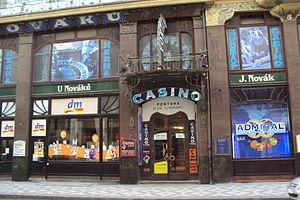
Le Théâtre libéré était un Théâtre d'avant-garde de Prague, fondé en 1926 en tant que section théâtrale de Devětsil, groupement artistique de l'avant-garde tchécoslovaque qui fut, lui, créé en 1920. Les débuts du Théâtre libéré furent fortement influencés par le dadaïsme, le futurisme, le constructivisme et le surréalisme, puis par le poétisme. Bien qu'orienté à gauche, il fut critique envers les communistes. Le Théâtre libéré avait une conception moderne de la scène, avec une emphase sur l'éclairage et plus d'interactions entre les acteurs et le public.